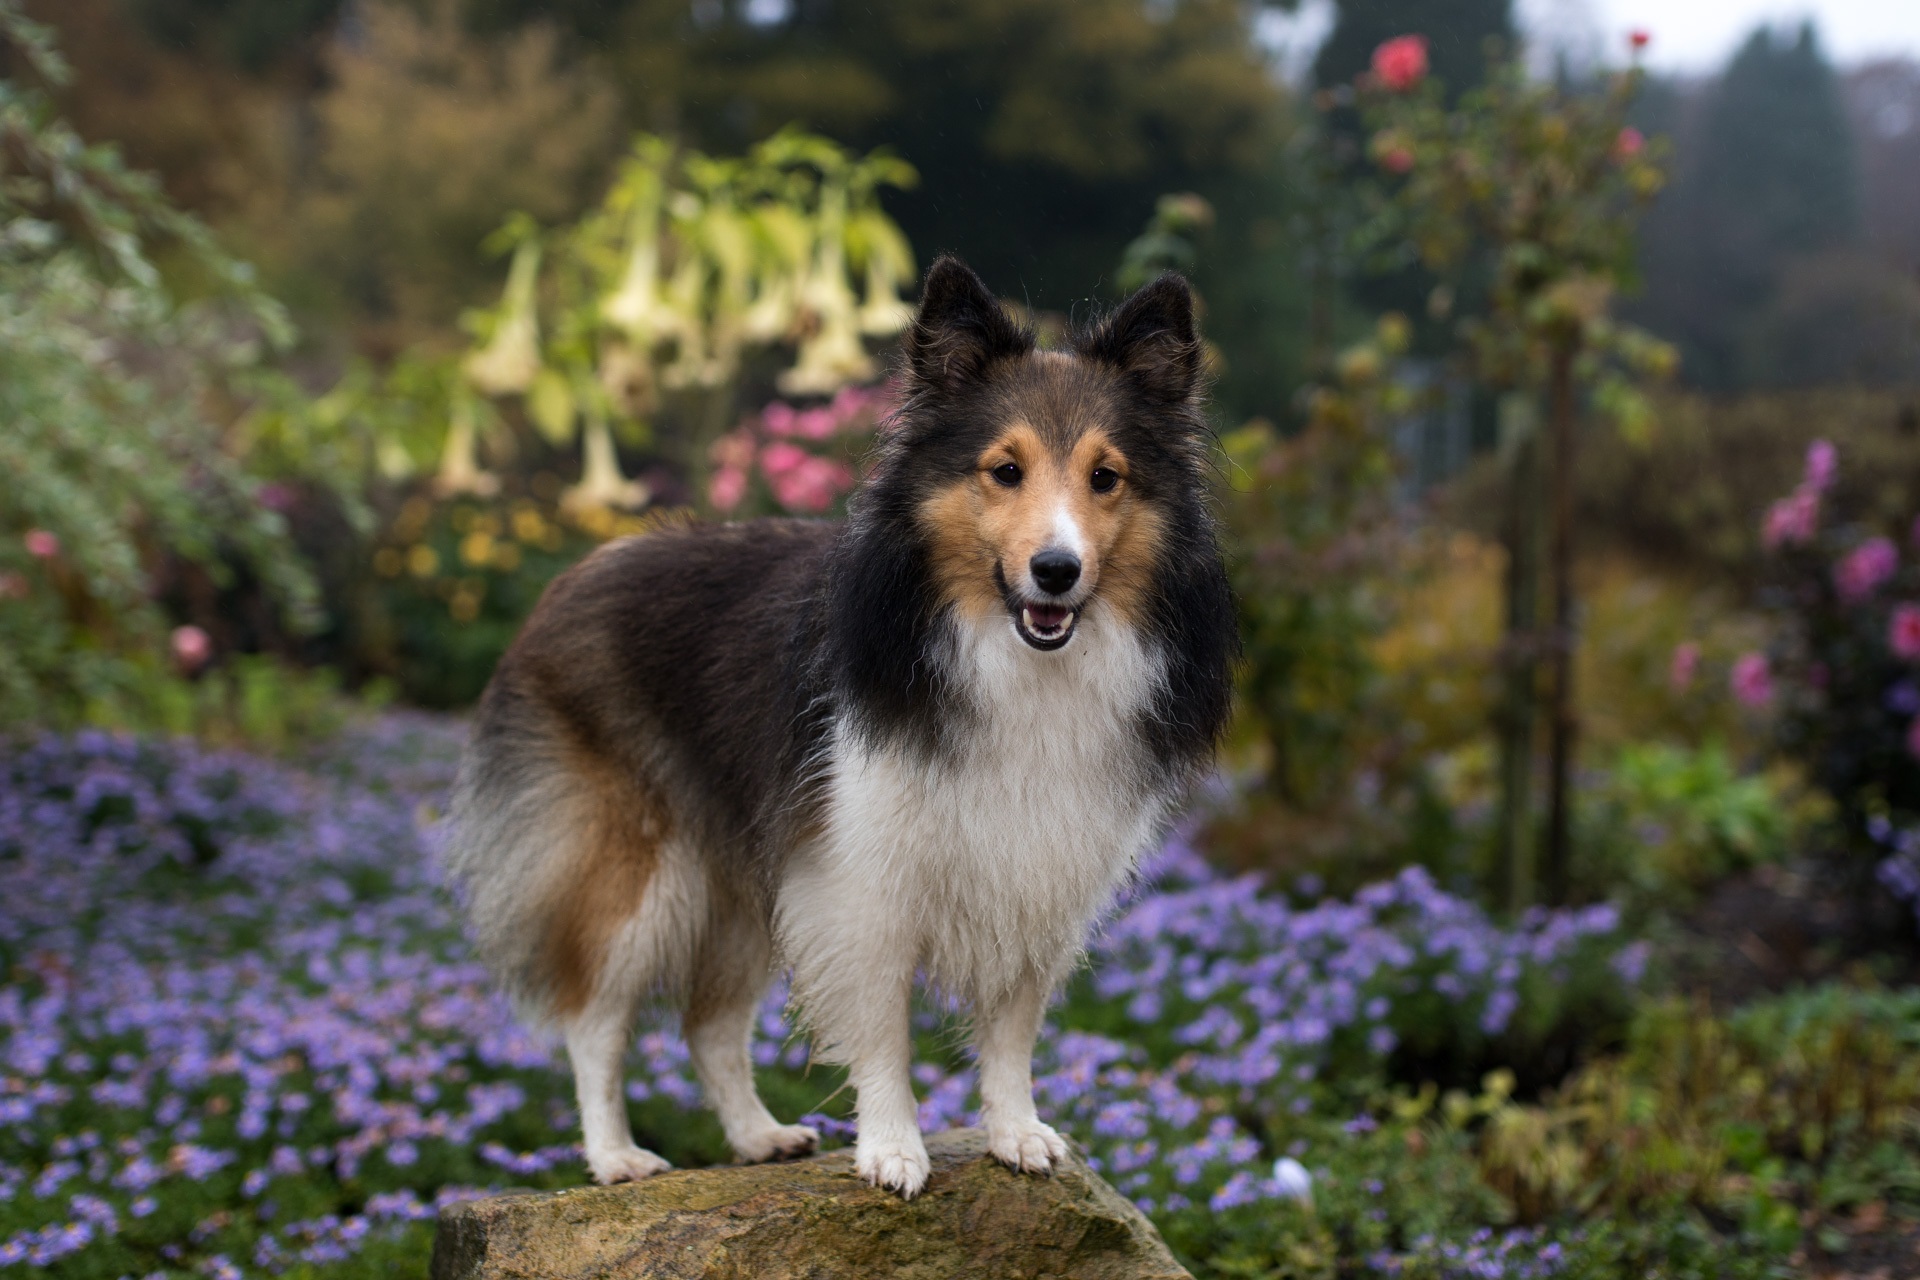
dog, collie, mammal, flowers, vertebrate, dog breed, bitch, in the free, sheltie, shetland sheepdog, dog like mammal, dog breed group, icelandic sheepdog, rough collie, german spitz, lapponian herder, tervuren, scotch collie